Question: What is under the skateboard?
Tambaya: Mene a ƙasan siketbod?
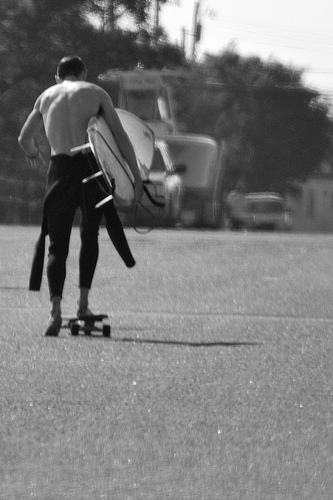
Answer: A road.
Amsa: Titi.